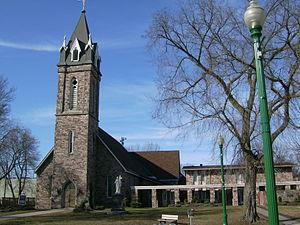
Cet article recense les lieux patrimoniaux du district d'Algoma inscrits au répertoire des lieux patrimoniaux du Canada, qu'ils soient de niveau provincial, fédéral ou municipal.
Le diocèse de Sault-Sainte-Marie est un diocèse de l'Église catholique au Canada situé en Ontario. Il fait partie de la province ecclésiastique de Kingston.